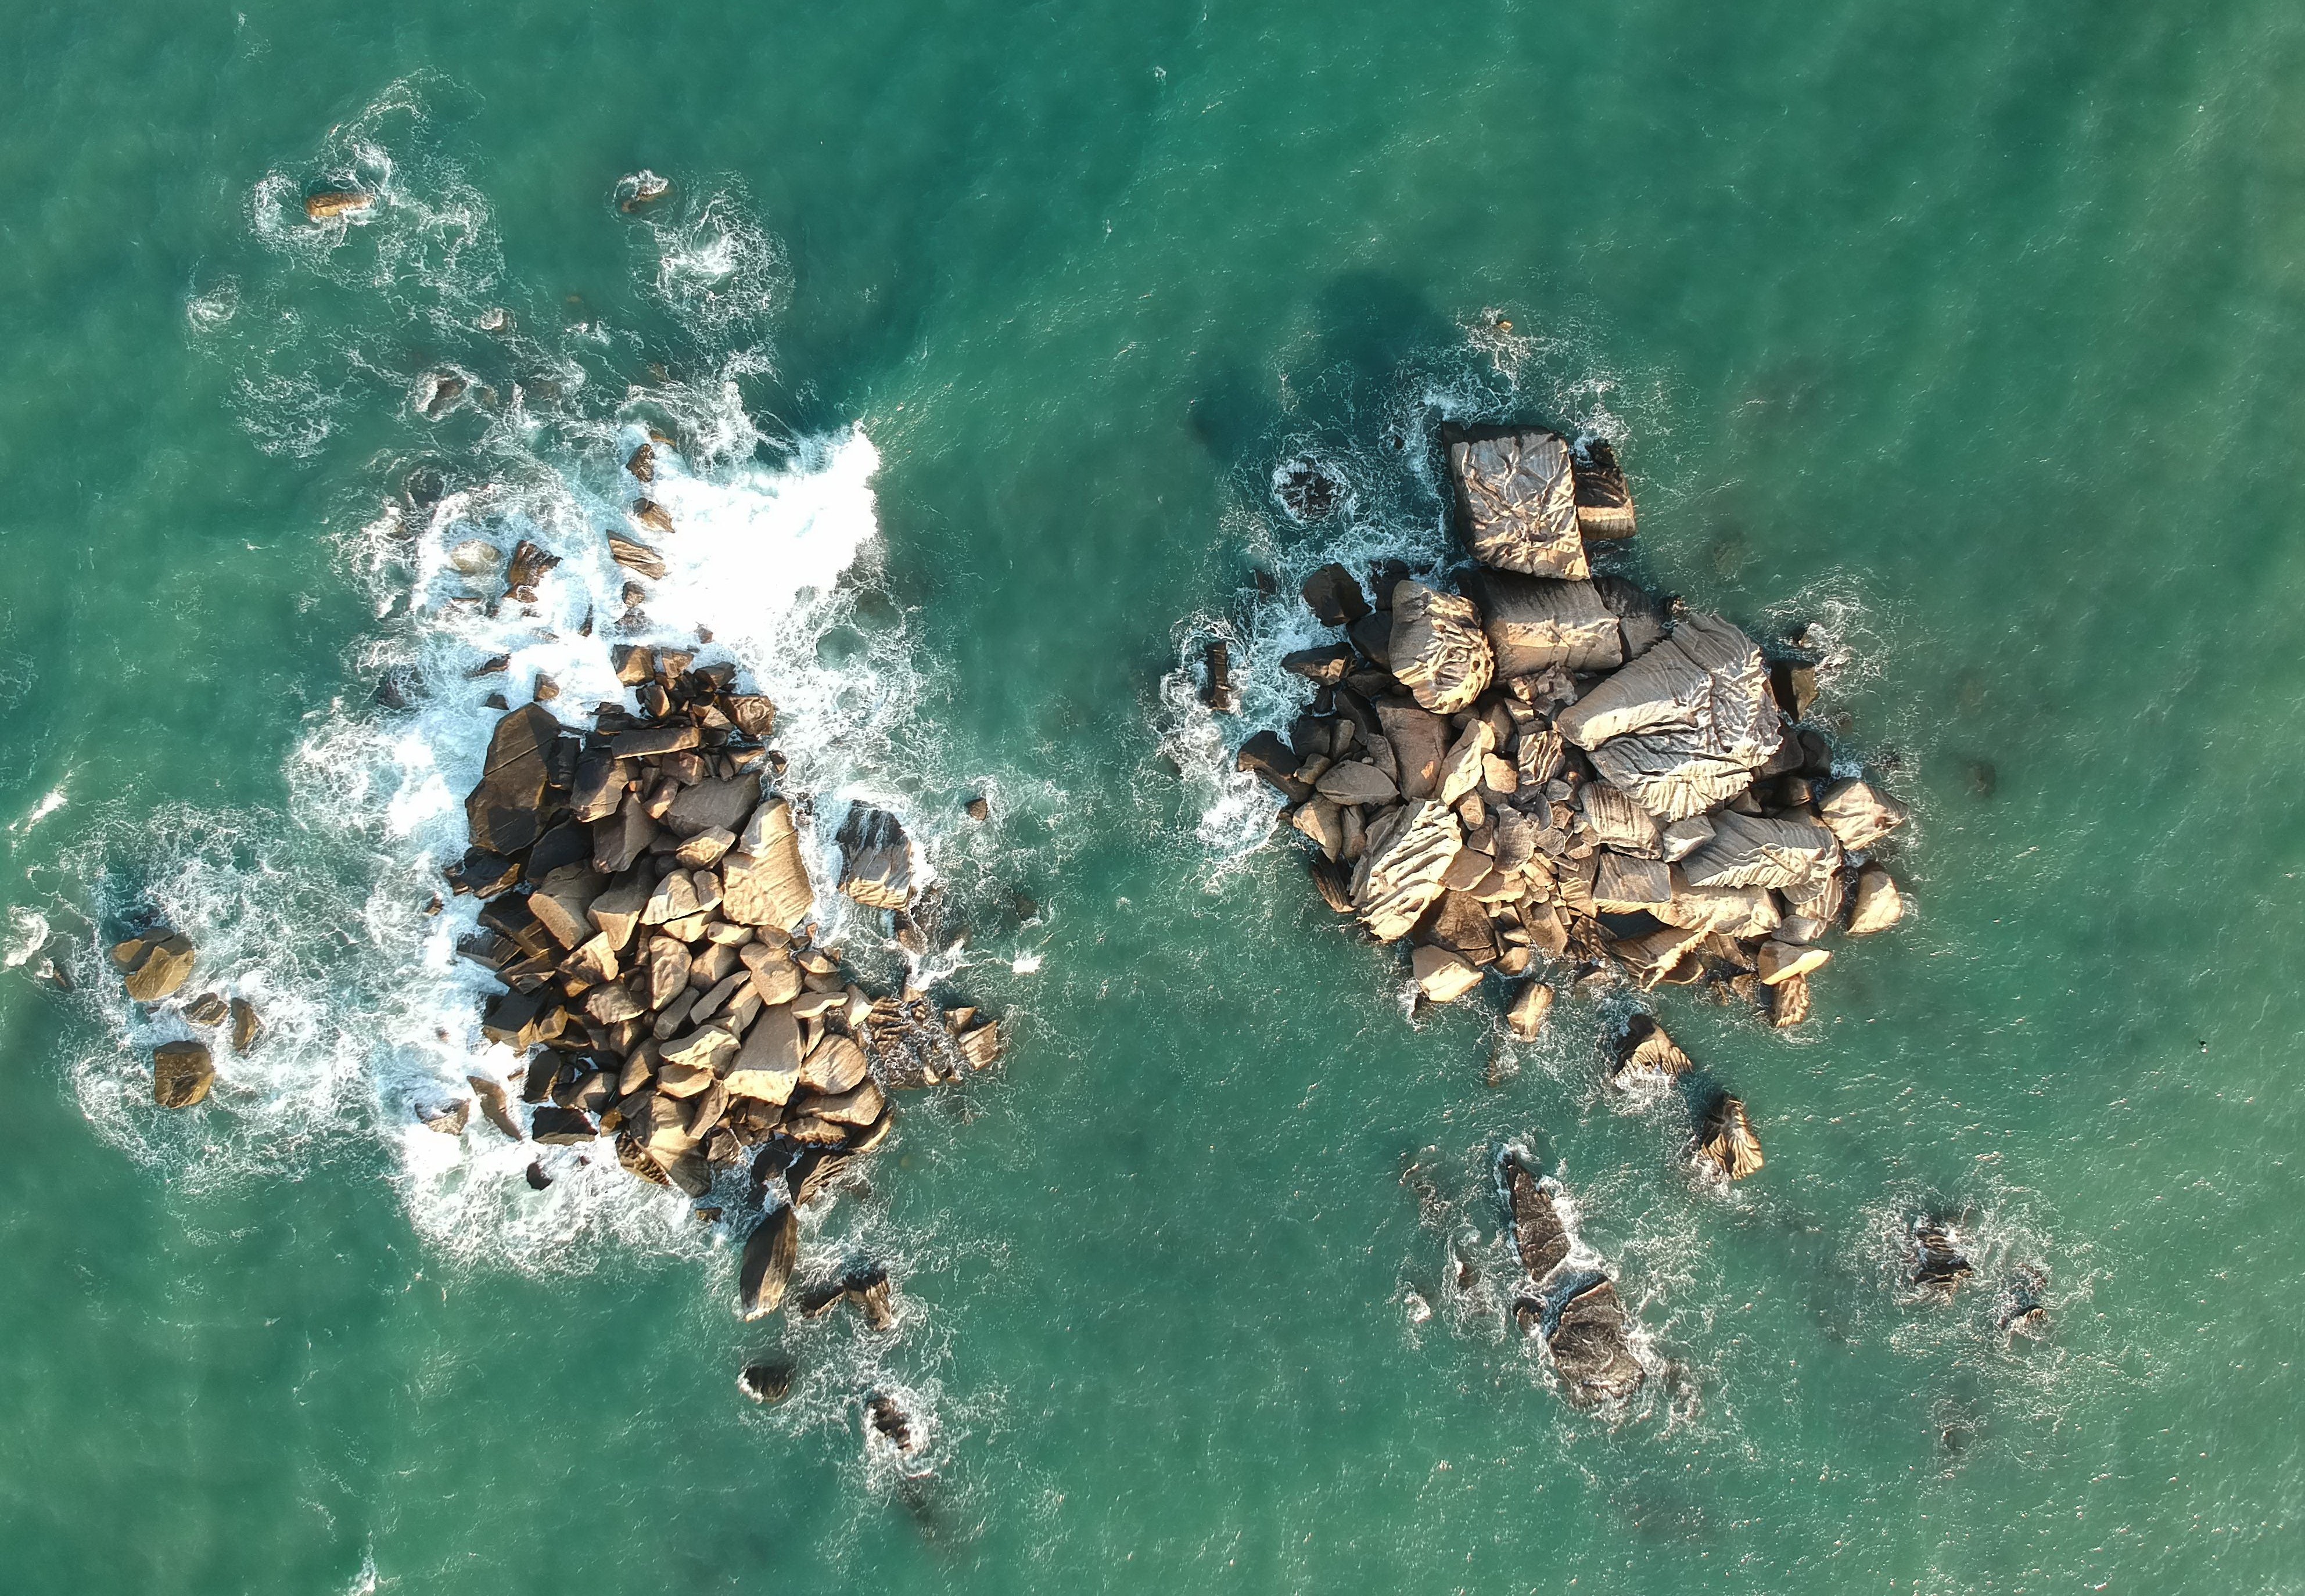
water, green, organism, photography, aerial photography